Answer in natural language. Is Window (highlighted by a red box) further away or in front of brown rectangular extendable dining table (highlighted by a blue box)? Choose between the following options: further away or in front
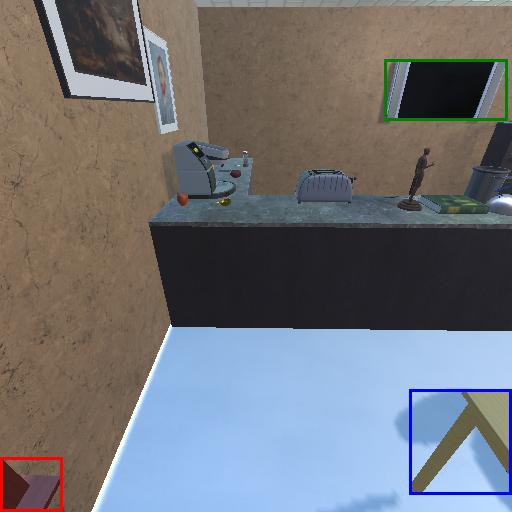
<answer>in front</answer>